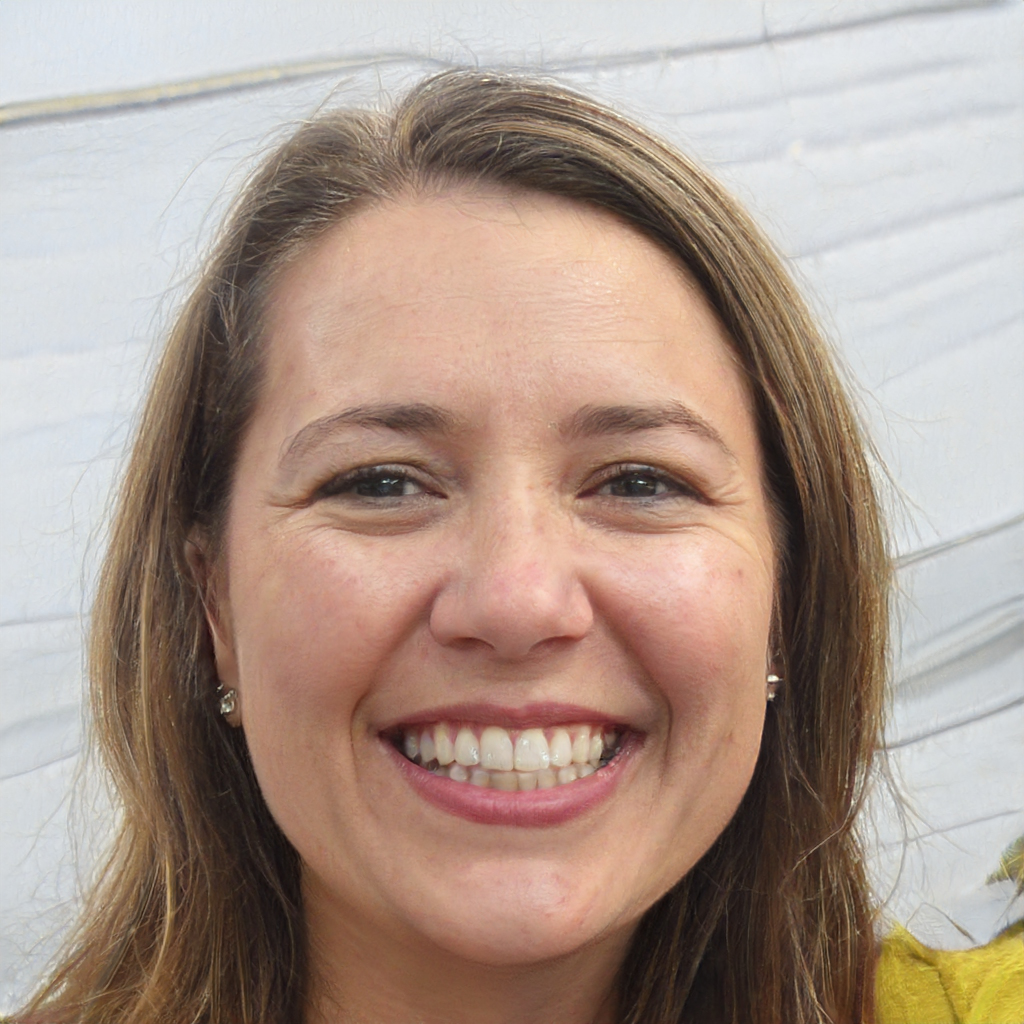
Label: No Watermark